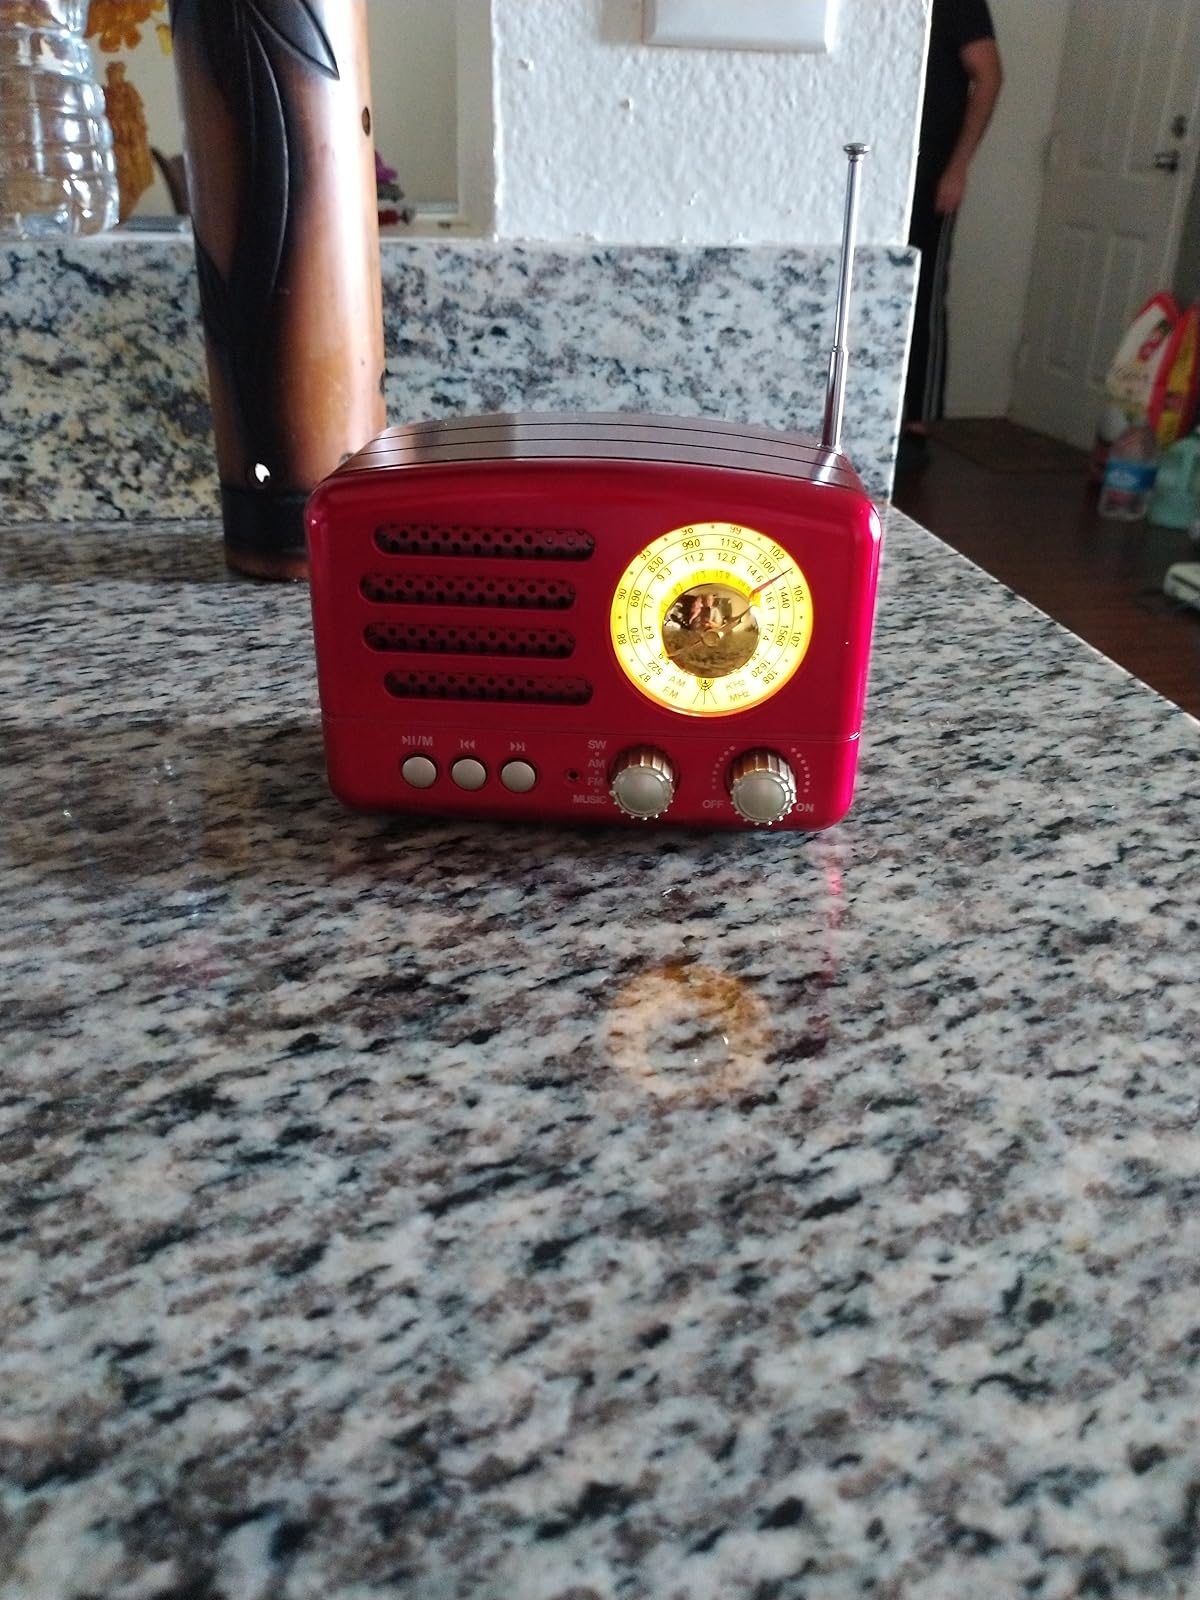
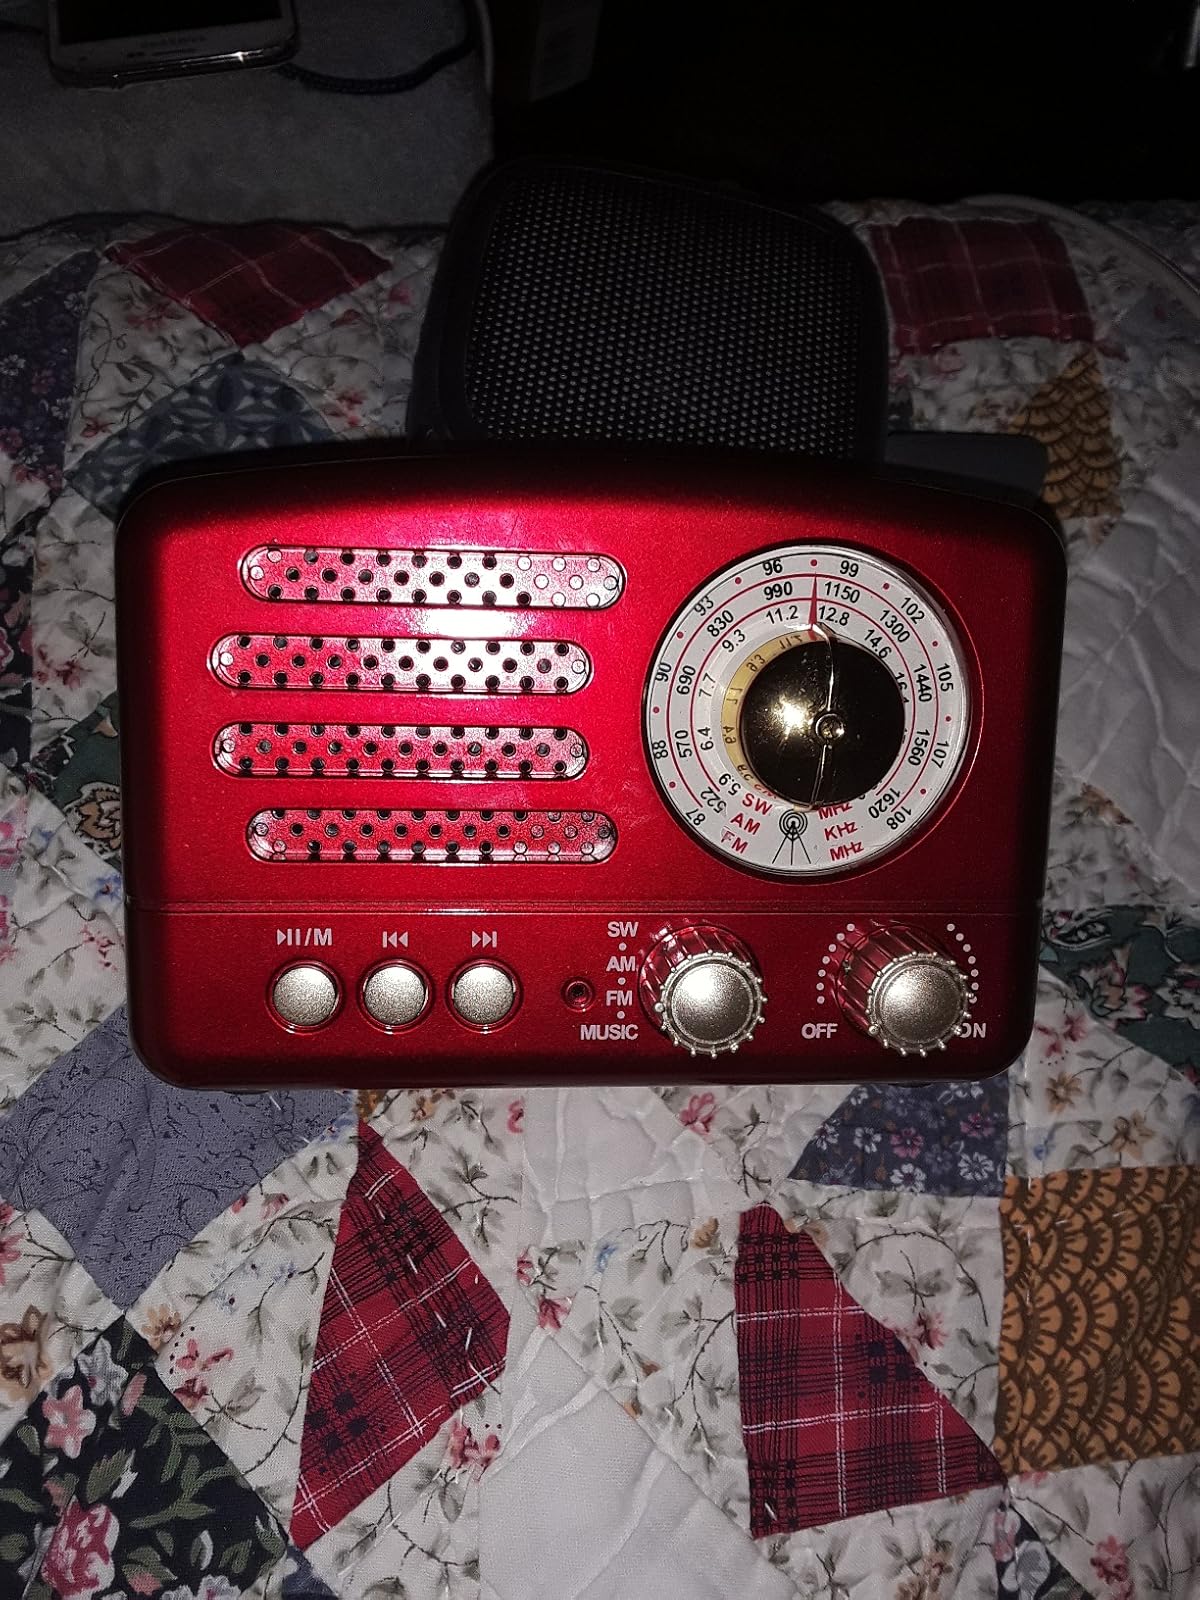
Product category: radio
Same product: yes